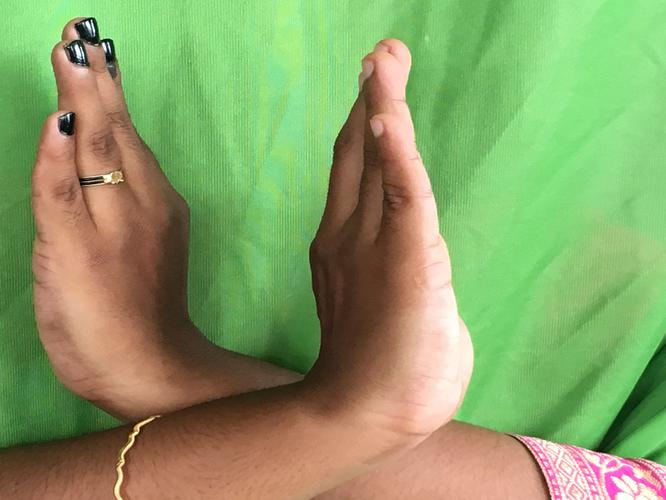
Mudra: Swastikam
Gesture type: double_hand